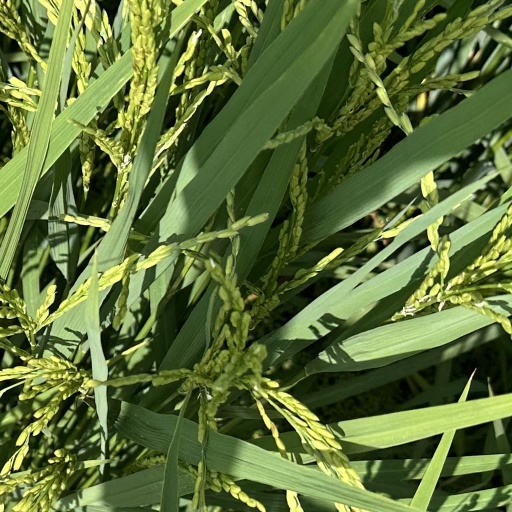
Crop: rice